San Clemente, Padua

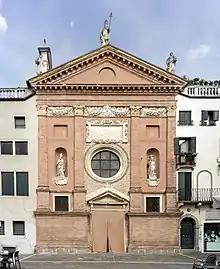
Church facade on the Piazza dei Signori

San Clemente, or St Clement, is a Baroque-style Roman Catholic church that overlooks the Piazza dei Signori in Padua, Italy. It is currently a dependent of the Cathedral Basilica of Santa Maria Assunta.